Jeep Forward Control

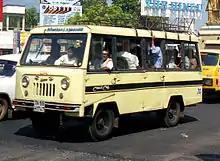
Mahindra FJ-470 or 460 with a minibus body

Mahindra & Mahindra Limited in Bombay (Mumbai), India began its vehicle business in 1947 by assembling 75 complete knock down (CKD) Jeeps in Mazagon, Bombay. The company started FC-150 production in India in 1965 and later expanded the model range for the domestic market to include the FC-170, as well as its own intermediate-sized FC-160.